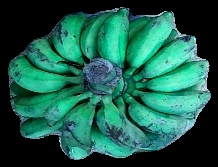
Variety: rasbale
Grade: grade3